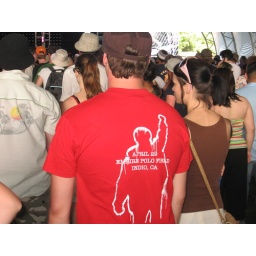
rage against the machine t shirt